Anna Karenina

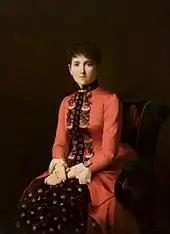
"Portrait of a Young Woman" (or so called ""Anna Karenina"") by Aleksei Mikhailovich Kolesov, 1885, National Museum in Warsaw

Kostya continues working on his estate, a setting closely tied to his spiritual thoughts and struggles. He wrestles with the idea of falseness, wondering how he should go about ridding himself of it, and criticizing what he feels is falseness in others. He develops ideas relating to agriculture, and the unique relationship between the agricultural laborer and his native land and culture. He comes to believe that the agricultural reforms of Europe will not work in Russia because of the unique culture and personality of the Russian peasant.